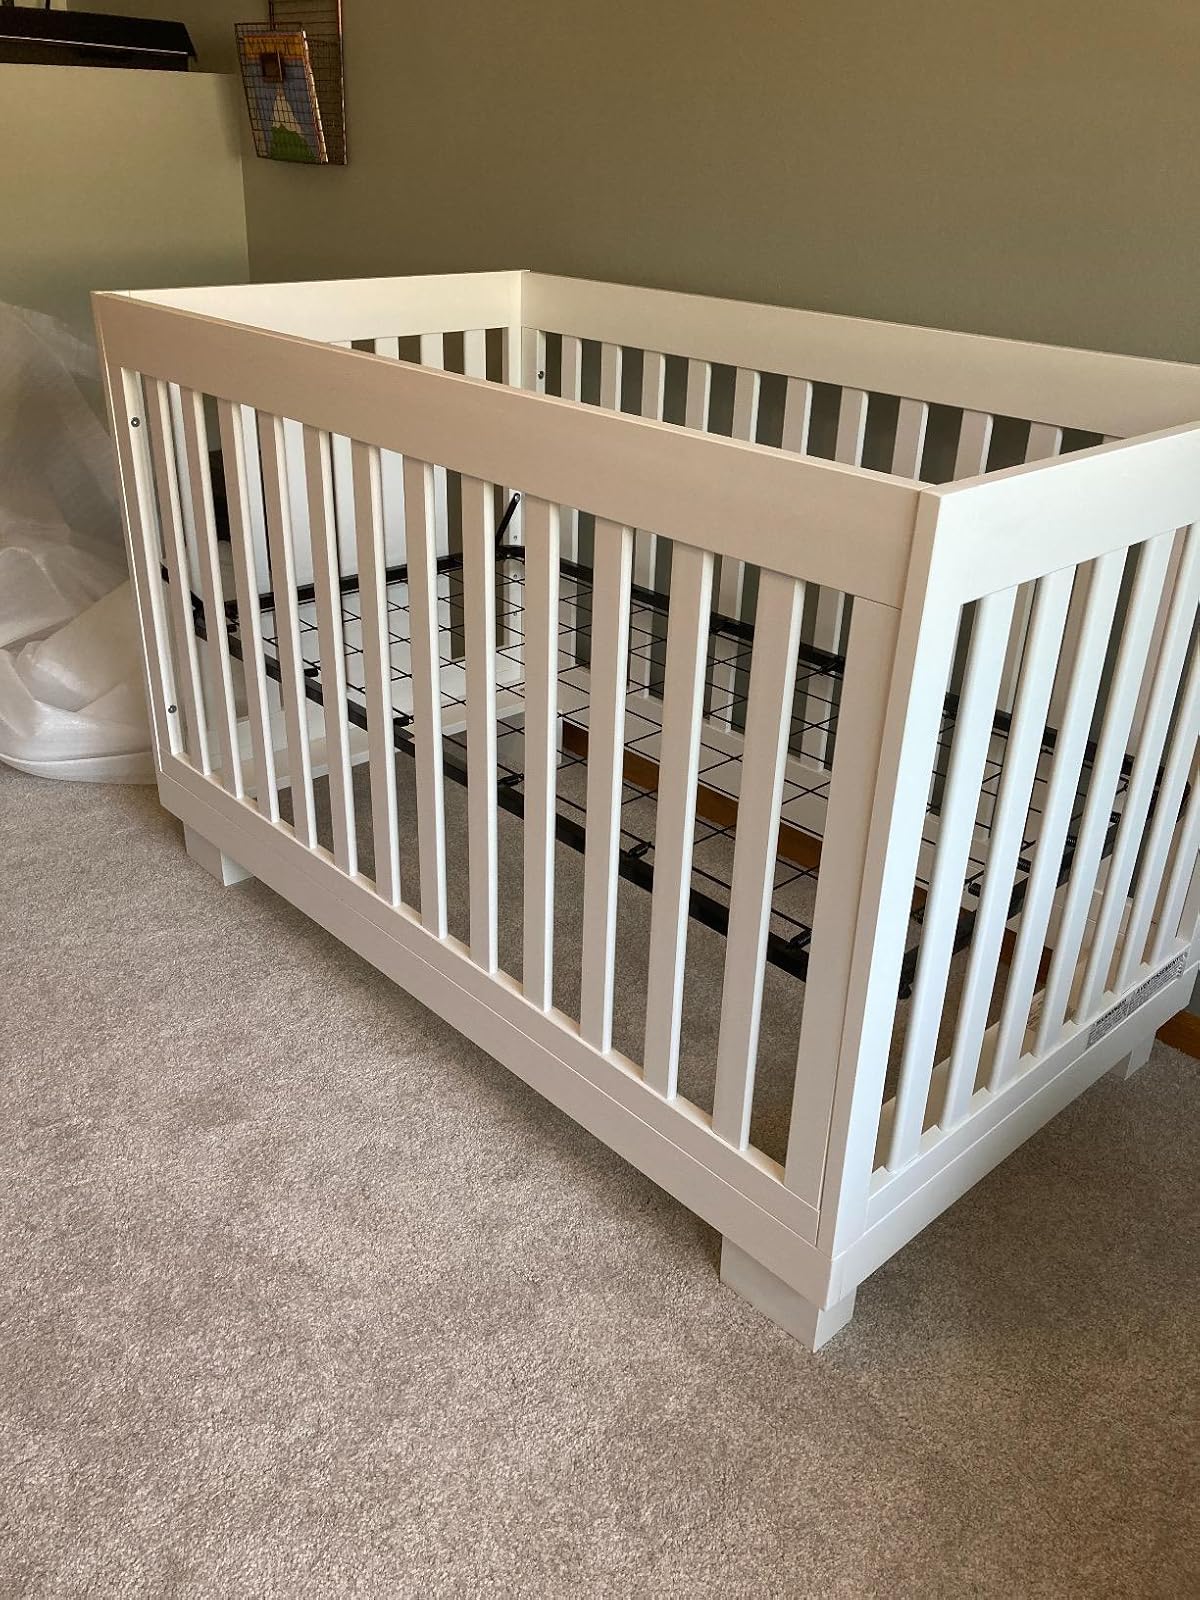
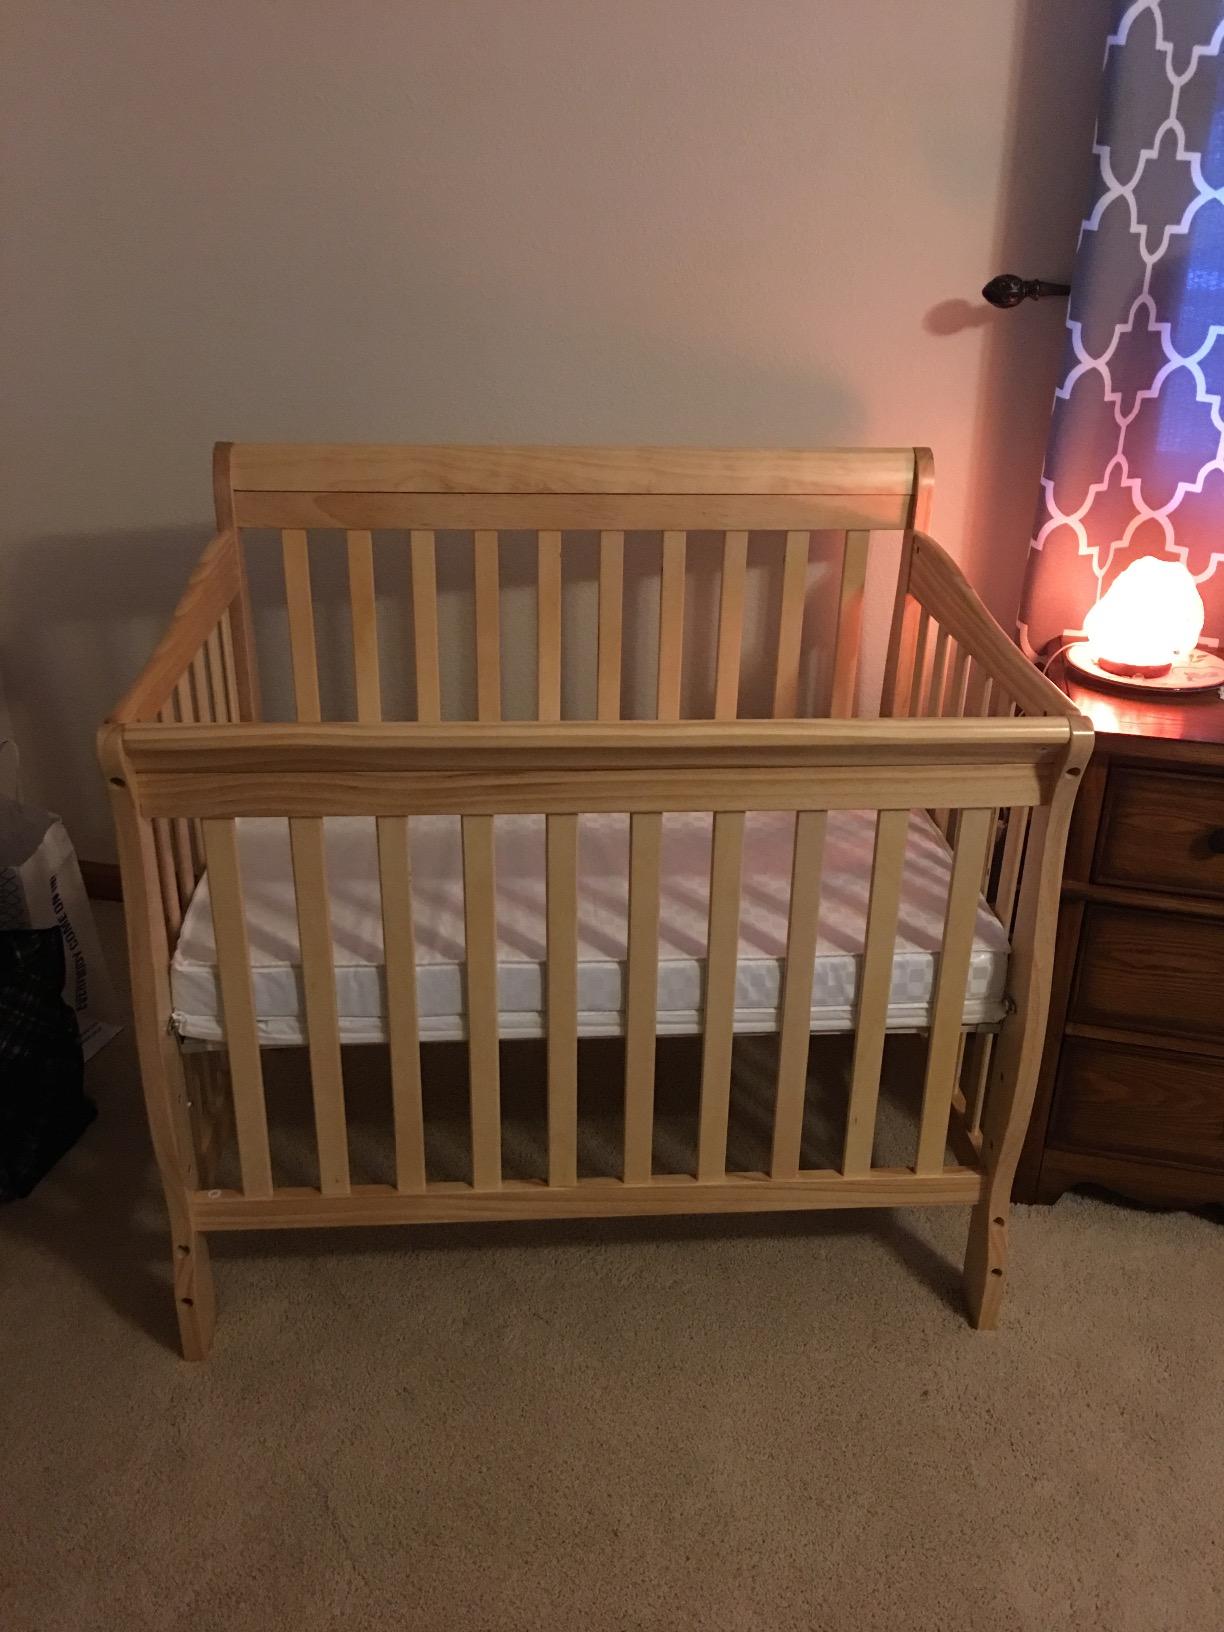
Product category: products_crib
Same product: no